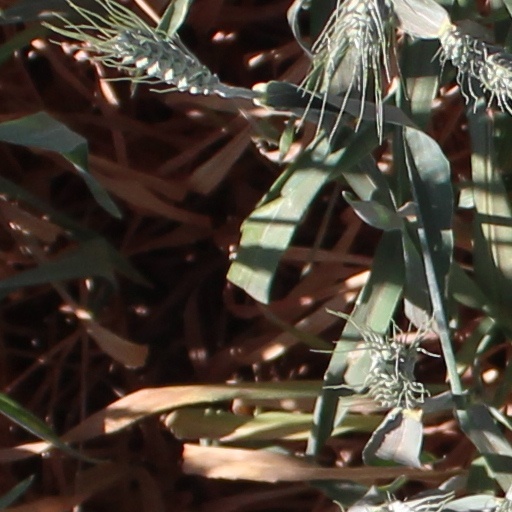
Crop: wheat